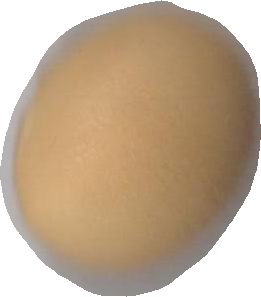
Variety: Grobogan